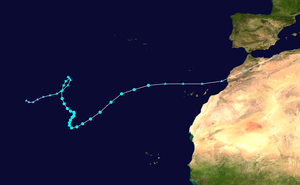
La tempête tropicale Delta fut la 26ᵉ tempête nommée dans le bassin de l'océan Atlantique. C'est la deuxième utilisation du nom Delta pour une tempête tropicale dans l'Atlantique, à titre exceptionnel. En 2005, c'est le quatrième cyclone nommé par une lettre grecque.